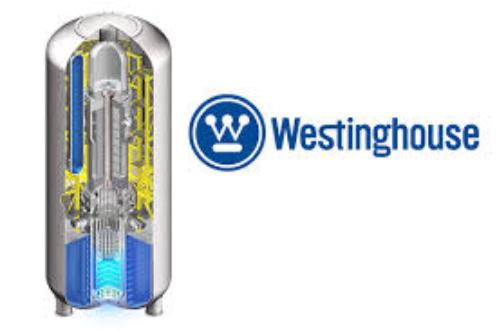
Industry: Electronic